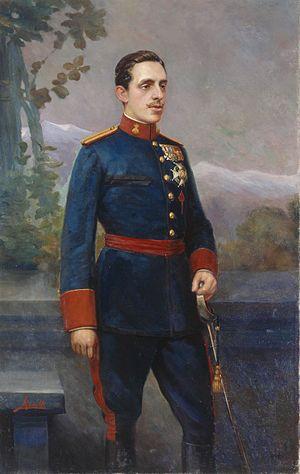
Alphonse XIII, né le 17 mai 1886 à Madrid et mort le 28 février 1941 à Rome, est roi d'Espagne de 1886 à 1931.